Roberto González Goyri

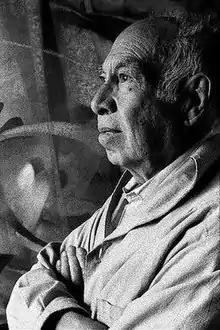
Roberto González Goyri

Roberto González Goyri (1924 in Guatemala City – November 13, 2007 in Guatemala City) was a Guatemalan painter, sculptor and muralist. His work was shown at the Museum of Modern Art in New York City, among other venues. He was notable for his figurative reliefs, free-standing sculptures in stone or metal, and semi-abstract painting in his later years.